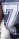
Number: 7